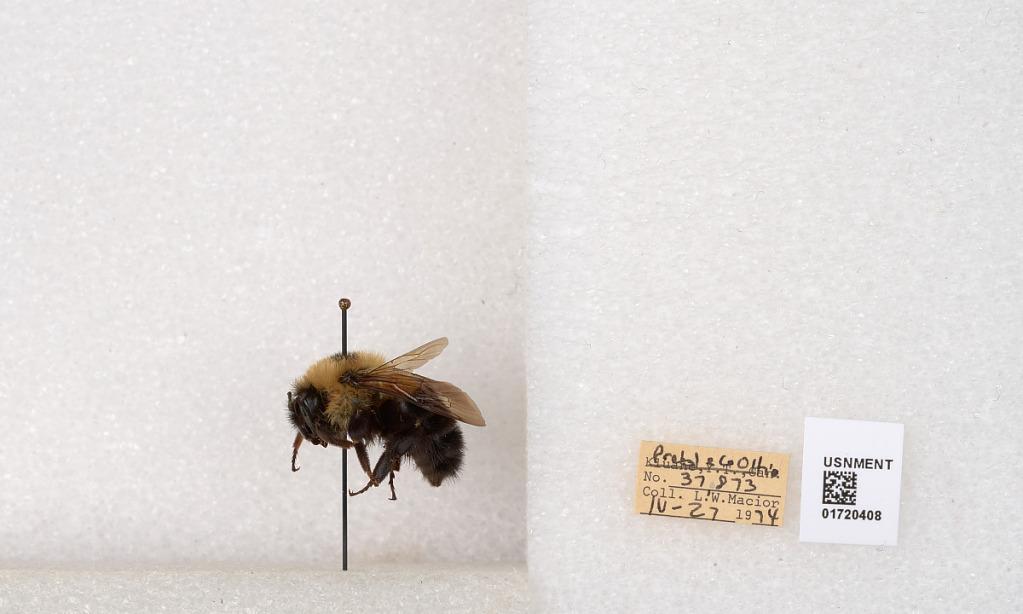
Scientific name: Bombus bimaculatus Cresson
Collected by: L. Macior
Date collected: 1974-4-27
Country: United States
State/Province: Ohio
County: Preble
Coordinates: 39.7416, -84.648